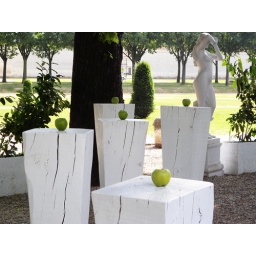
GMO apple tree in Eden garden